Thomas and Mary Webb House

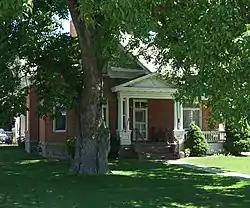
Thomas and Mary Webb House, August 2019

The Thomas and Mary Webb House, is a historic residence in Lehi, Utah, United States, that is listed on the National Register of Historic Places (NRHP).